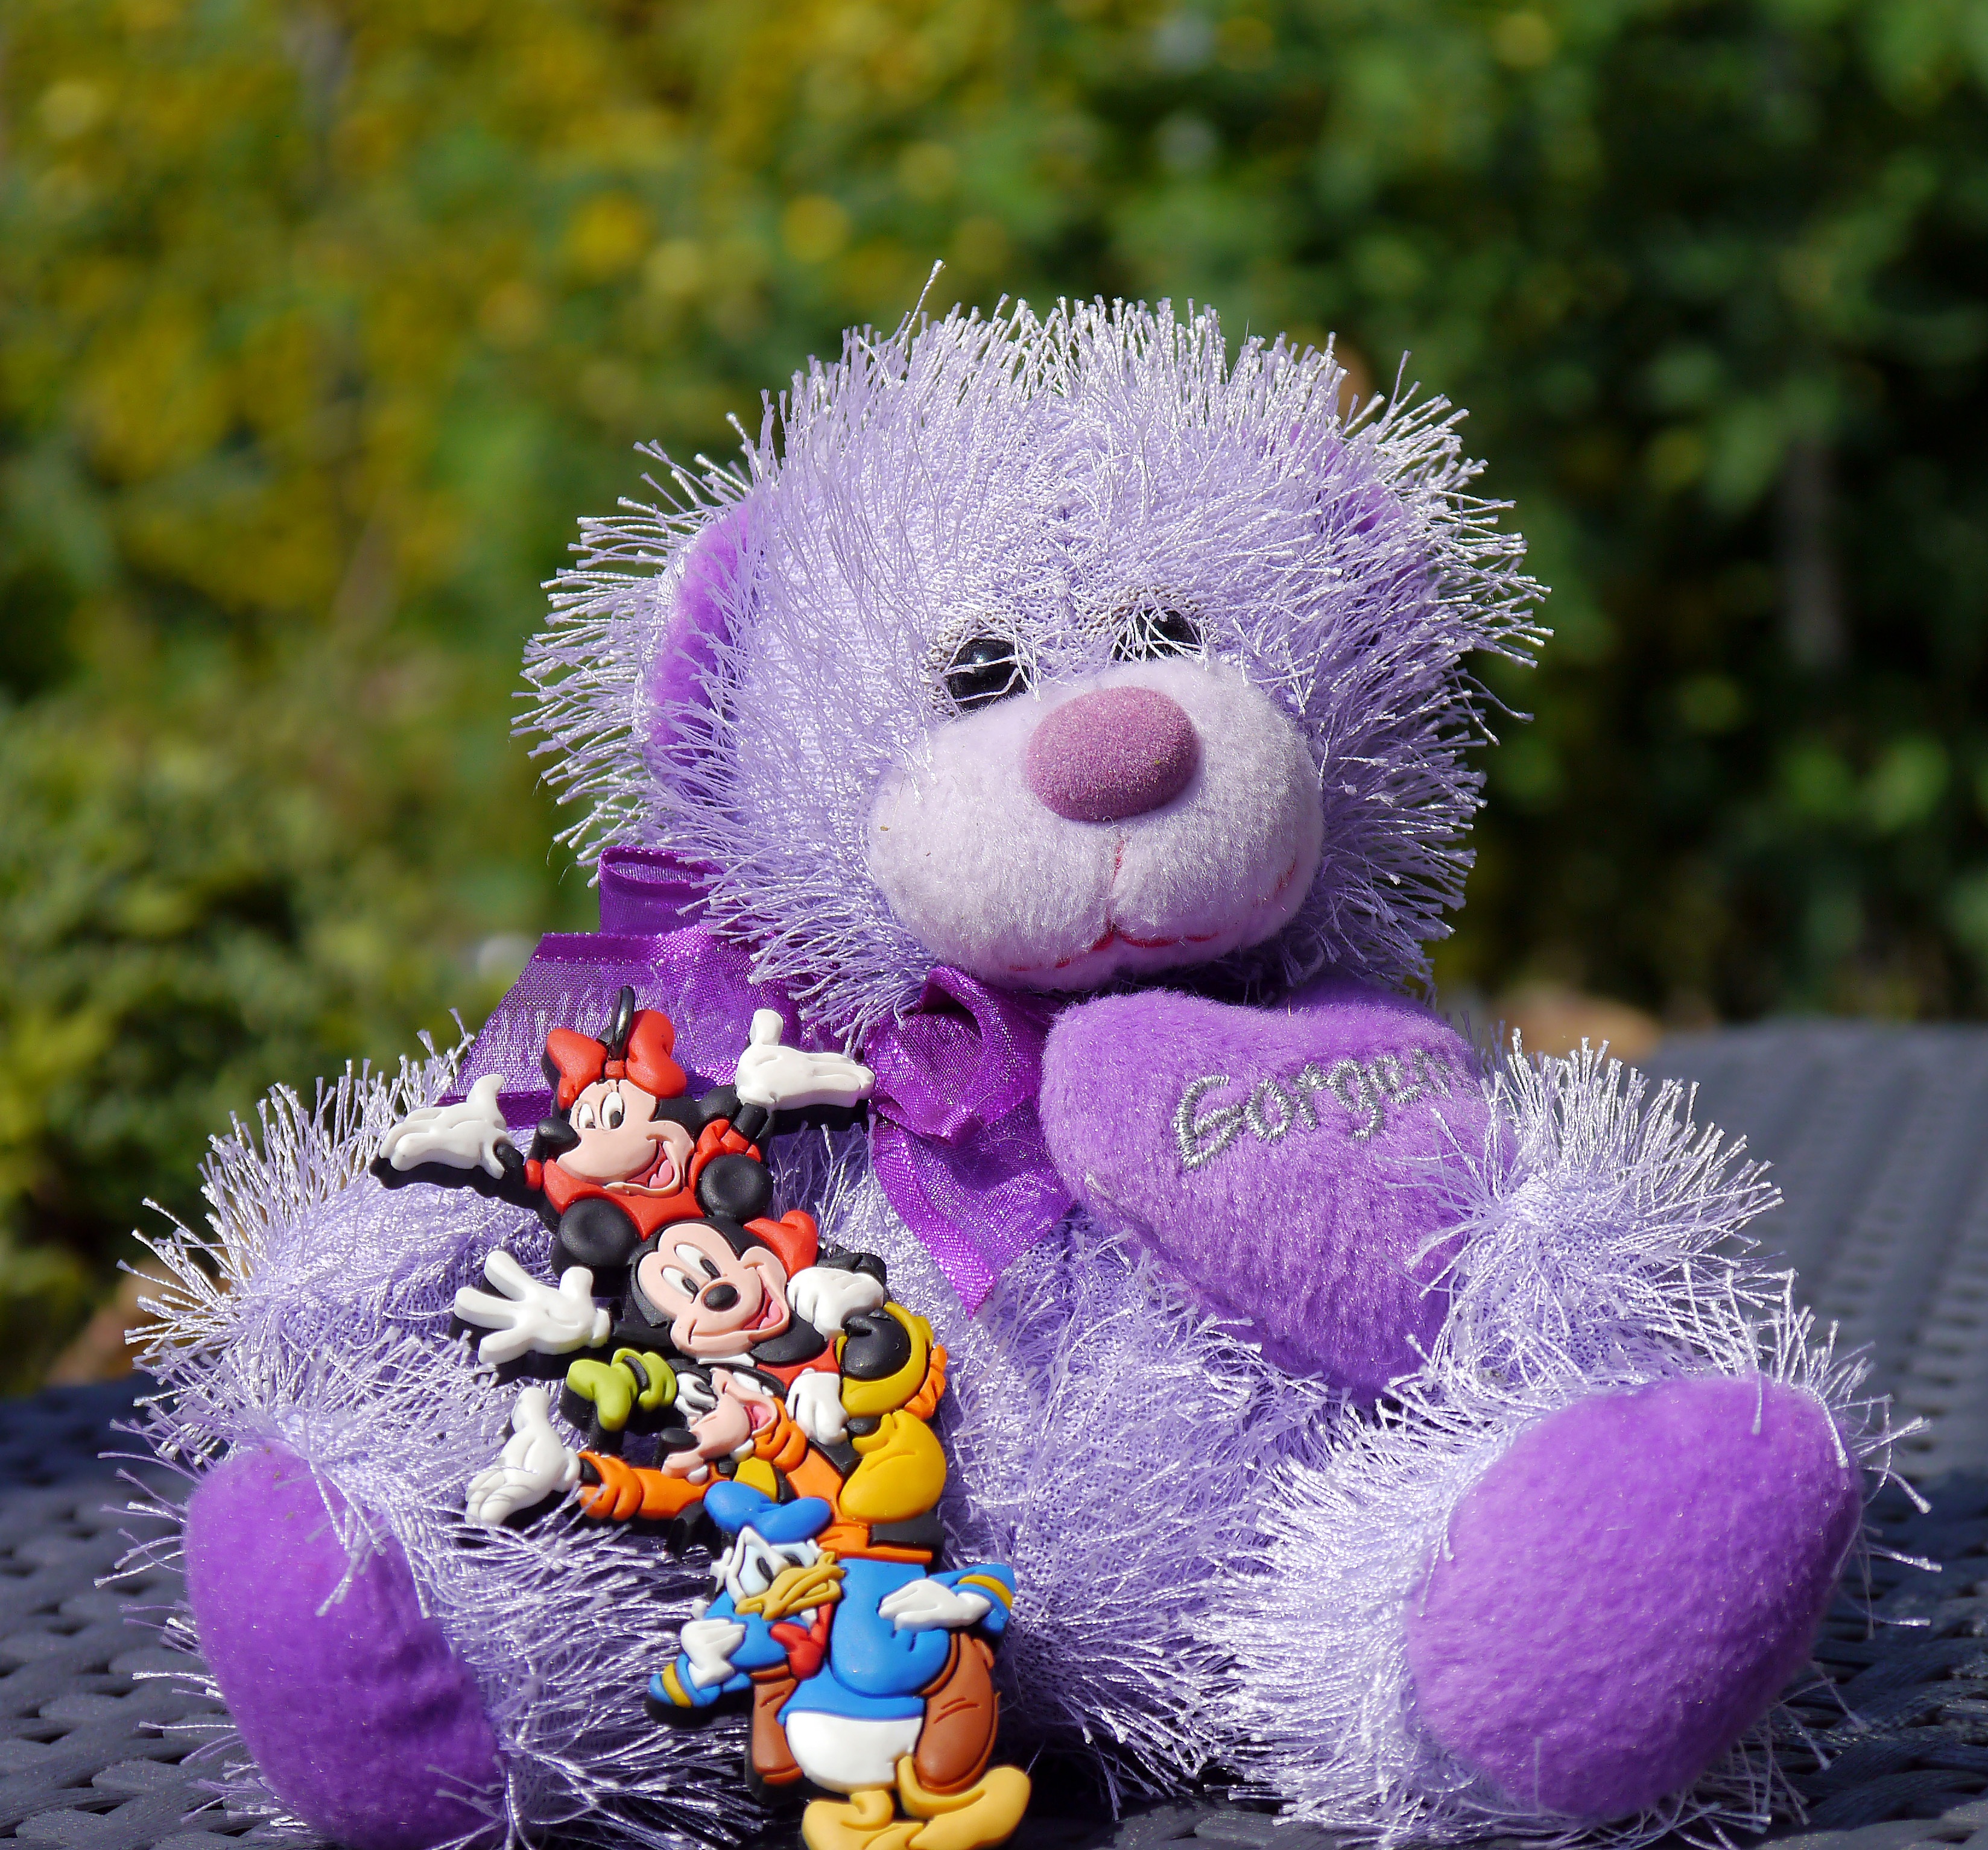
flower, purple, bear, toy, teddy bear, textile, animals, stuffed, toys, soft, plush, teddy, stuffed animals, flower bouquet, stuffed toy